Bleeding Love

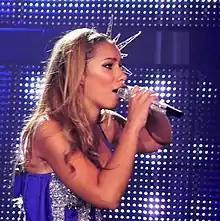
Lewis performing "Bleeding Love" on her debut concert tour The Labyrinth (2010).

In 2006, Leona Lewis entered the third series of the British reality television music competition "The X Factor" and, after performing and competing against other aspiring hopefuls, the public voted her the winner on 16 December 2006, receiving 60% of the final vote. As the winner, Lewis received the prize of a £1 million recording contract with Sony BMG, of which "The X Factor"s creator Simon Cowell is an A&R executive, and with Cowell's own label Syco Music.